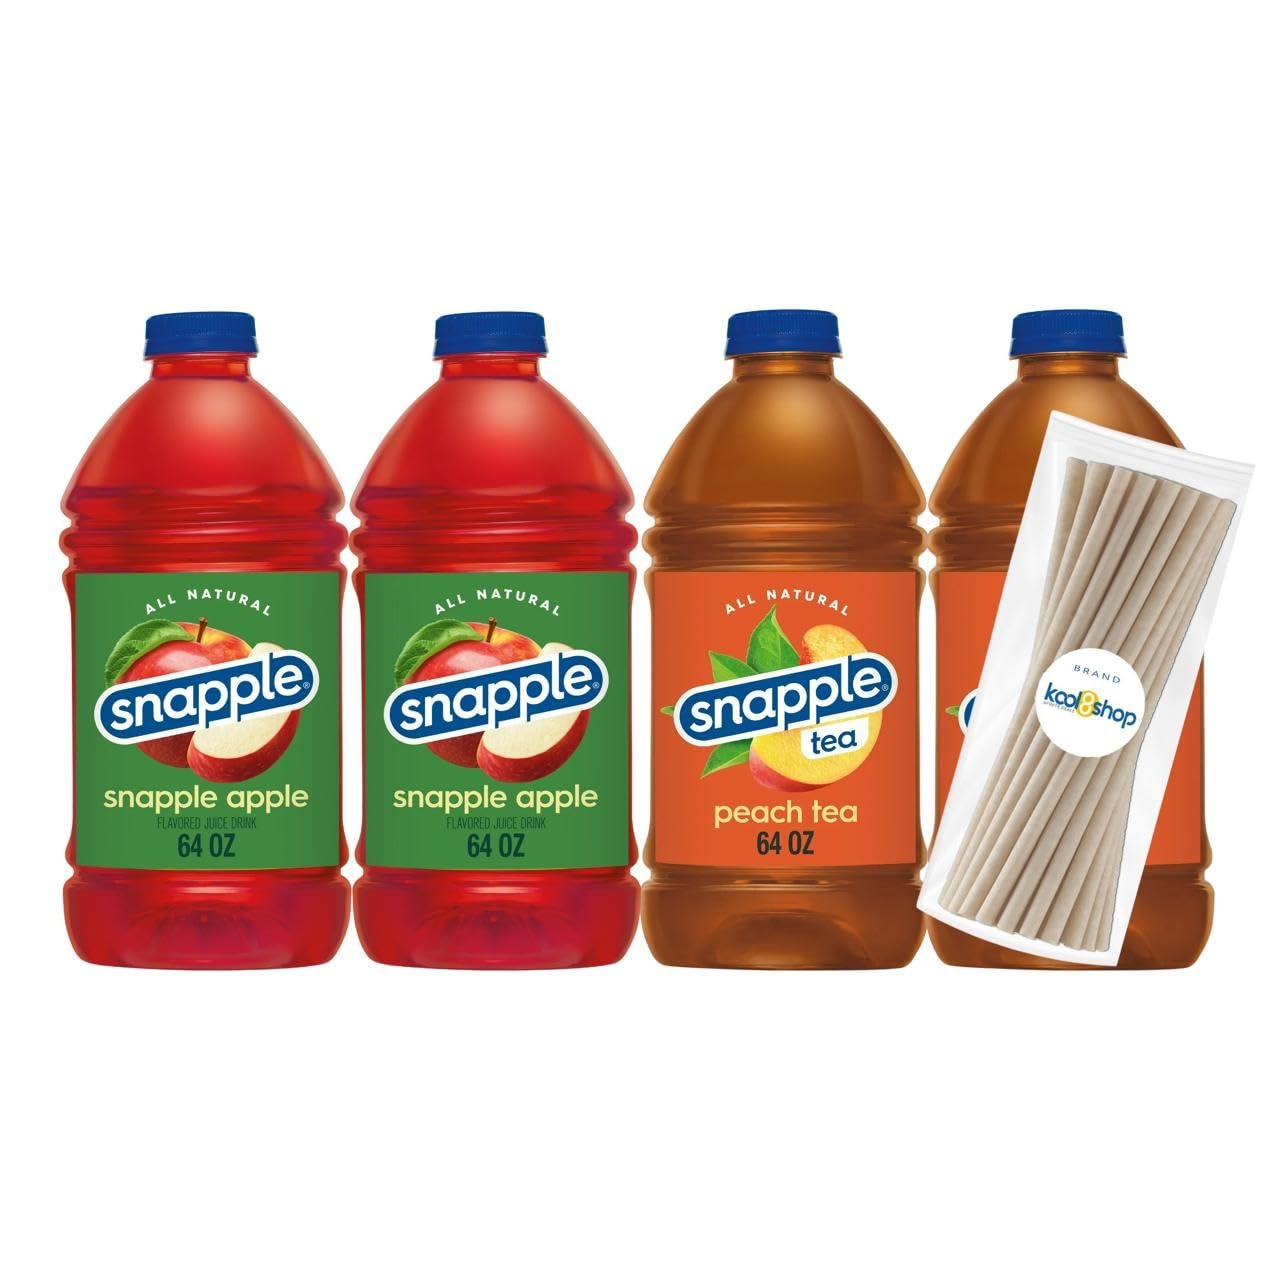
Item Name: Snapple Variety Pack All Natural Fruit Juice 64 fl oz Plastic Bottle 4 Pack + 15 Sugarcane Disposable Straws by KOOL8SHOP Infinite Deals
Bullet Point 1: 4-Pack of Flavorful Options – Savor 64 fl oz plastic bottles of Snapple’s all-natural fruit juice with 2 bottles of Apple Fruit Juice and 2 bottles of Peach Tea, delivering a perfect balance of sweetness and refreshment for any occasion + 15 Sugarcane Disposable Straws by KOOL8SHOP Infinite Deals
Bullet Point 2: All Natural Ingredients: Made with 100% all-natural fruit juice for a delicious, refreshing taste you can trust.
Bullet Point 3: Variety of Flavors: Enjoy a mix of classic Snapple fruit flavors, packed with real fruit goodness.
Bullet Point 4: Recyclable Packaging: Bottles are made from recyclable plastic, creating a cleaner environment.
Bullet Point 5: No Artificial Flavors or Preservatives: Ensuring a pure and natural beverage experience.
Bullet Point 6: Perfect for Families or Events: Ideal for parties, family gatherings, or simply enjoying at home over several servings.
Product Description: Quench your thirst with the refreshing taste of Snapple All Natural Fruit Juice. This 4-pack of 64 fl oz plastic bottles delivers bold, authentic fruit flavors crafted from the best ingredients, with no artificial flavors or preservatives. Perfect for any occasion, Snapple offers a crisp and delicious juice experience that’s naturally sweet and irresistibly refreshing. Whether you’re stocking up for family gatherings or keeping your fridge filled with your favorite juice, Snapple’s all-natural blend brings the perfect balance of flavor and freshness in every sip.
Value: 256.0
Unit: Fl Oz

Price: 35.95